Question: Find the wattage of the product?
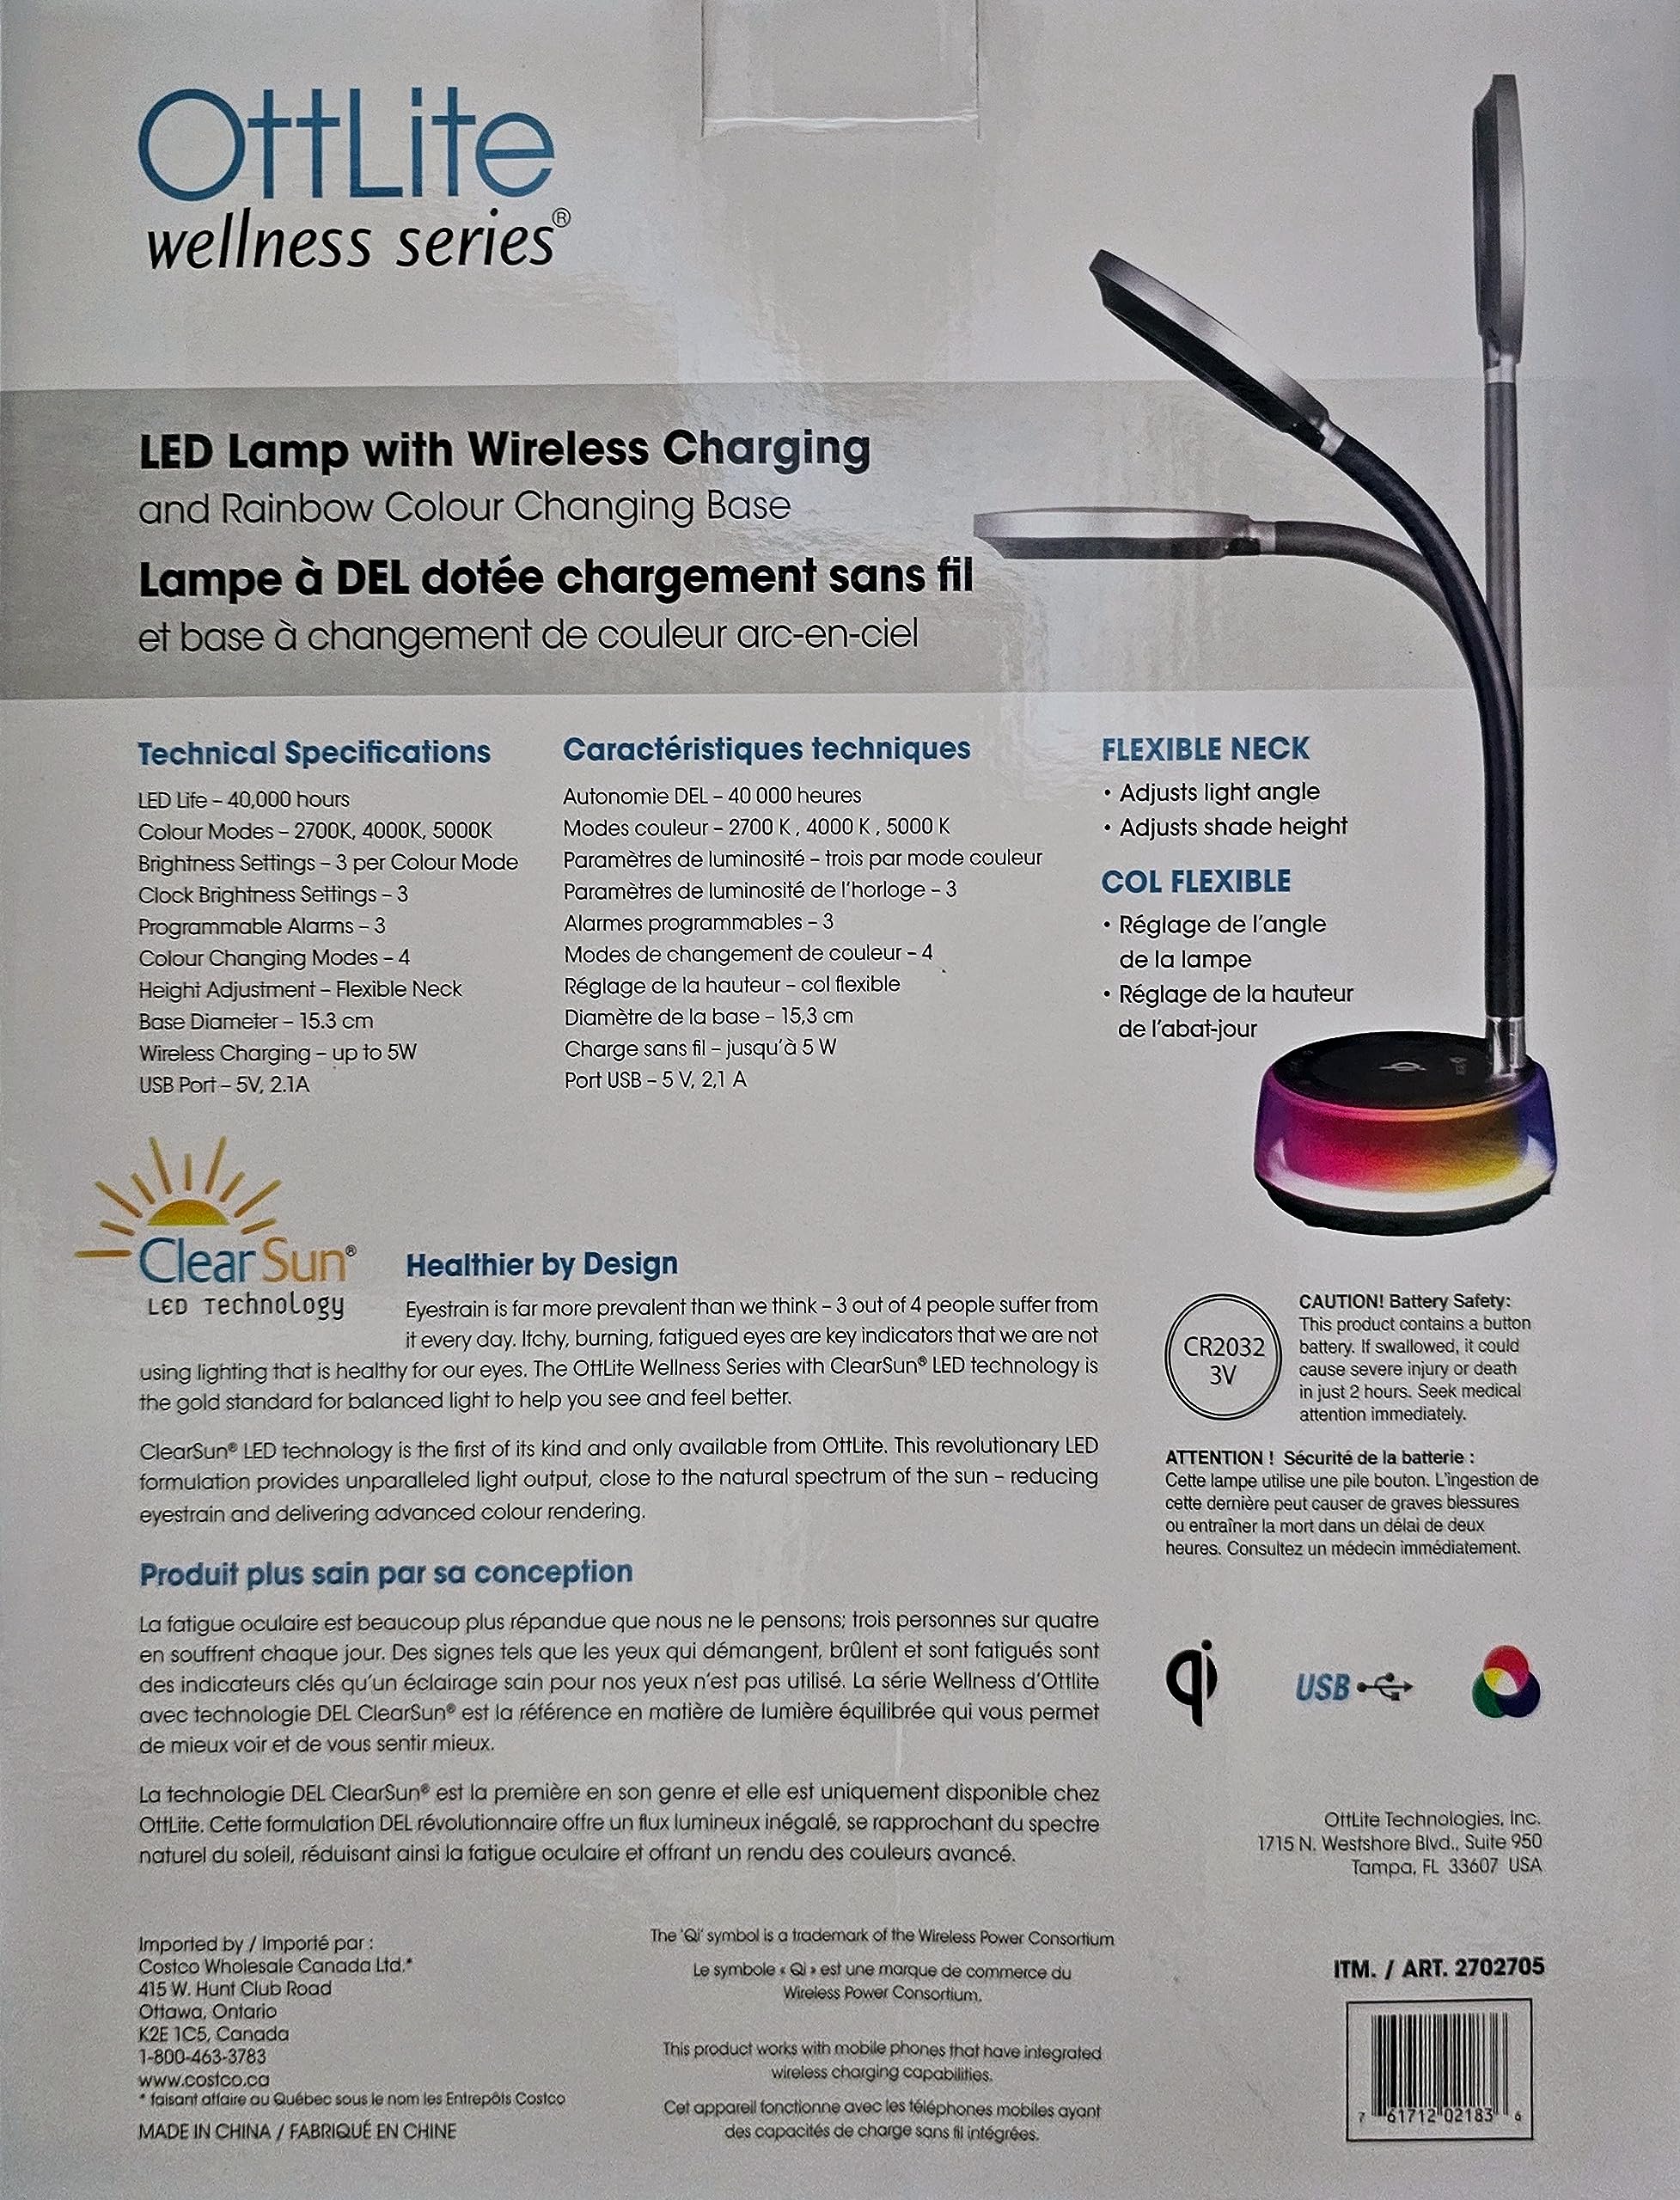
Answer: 5.0 watt